Burroughs (crater)

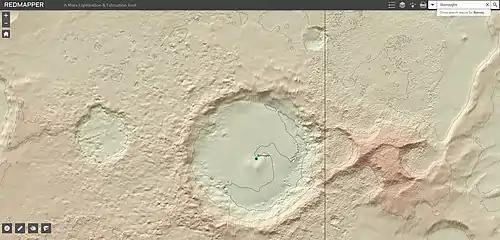

An ice deposit in Burroughs Crater contains strong evidence that recent Martian climate is influenced by changes in the planet's orbit and axial tilt.